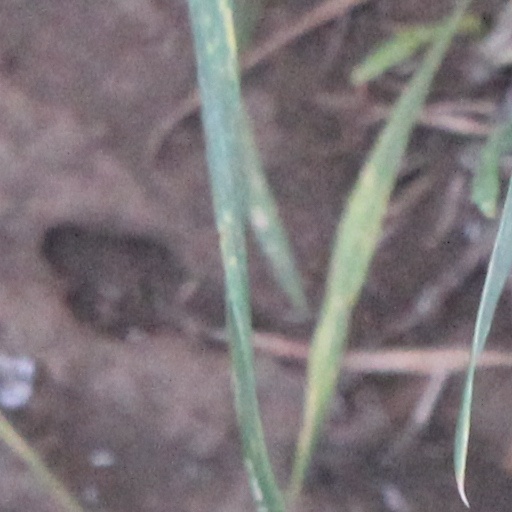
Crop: wheat